Lexus SC

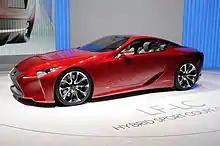
Lexus LF-LC concept at the 2012 Geneva Auto Show

Designated LF-LC for "Lexus Future-Luxury Coupe", the concept two-door vehicle premiered in January 2012 at the North American International Auto Show. The vehicle's exterior and interior styling was created by the Calty Design Research center in Newport Beach, California, which previously developed the exterior styling of the first-generation Lexus SC coupe.